KUOW-FM

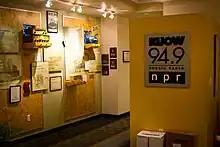
KUOW lobby

KUOW went on the air in 1952 on 90.5 FM. Its transmitter was on the University of Washington campus atop the Administration Building, now Gerberding Hall. In 1958, Dorothy Stimson Bullitt moved KING-FM to 98.1 and gifted KING's 94.9 FM transmitter and antenna to the Edison Vocational School. That same year, KUOW started using the 94.9 FM transmitter operated by Edison. KUOW is one of the few public radio (or any non-commercial educational) stations in the United States broadcasting on a frequency outside of the reserved band (88–92 MHz; Seattle is also home to KING-FM on 98.1, which became a non-commercial station in 2010). From its 1954 sign-on until 1987, KUOW was a sister station to educational/NET television outlet (and now PBS member station) KCTS-TV (channel 9); the university spun off KCTS in 1987 and became a community licensee.